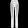
Label: Trouser